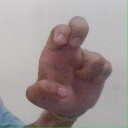
अक्षर: अ